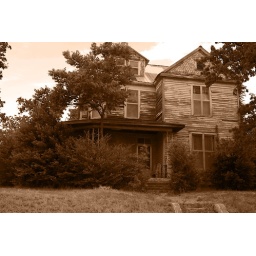
Old house in black and white